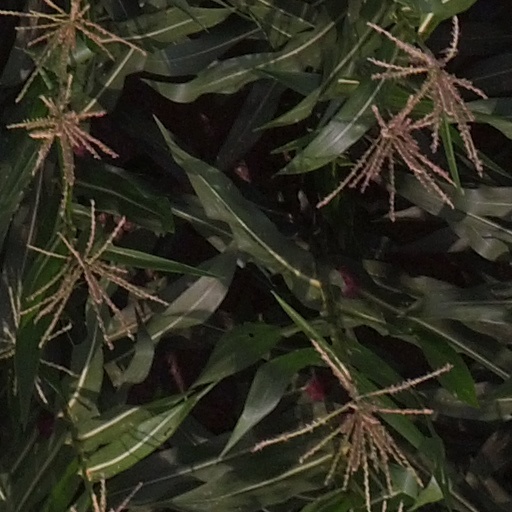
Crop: maize; corn